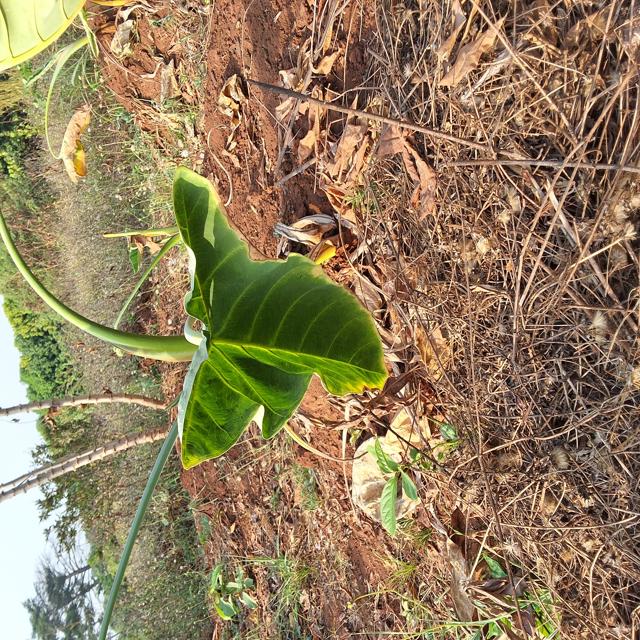
Label: Early_Blight